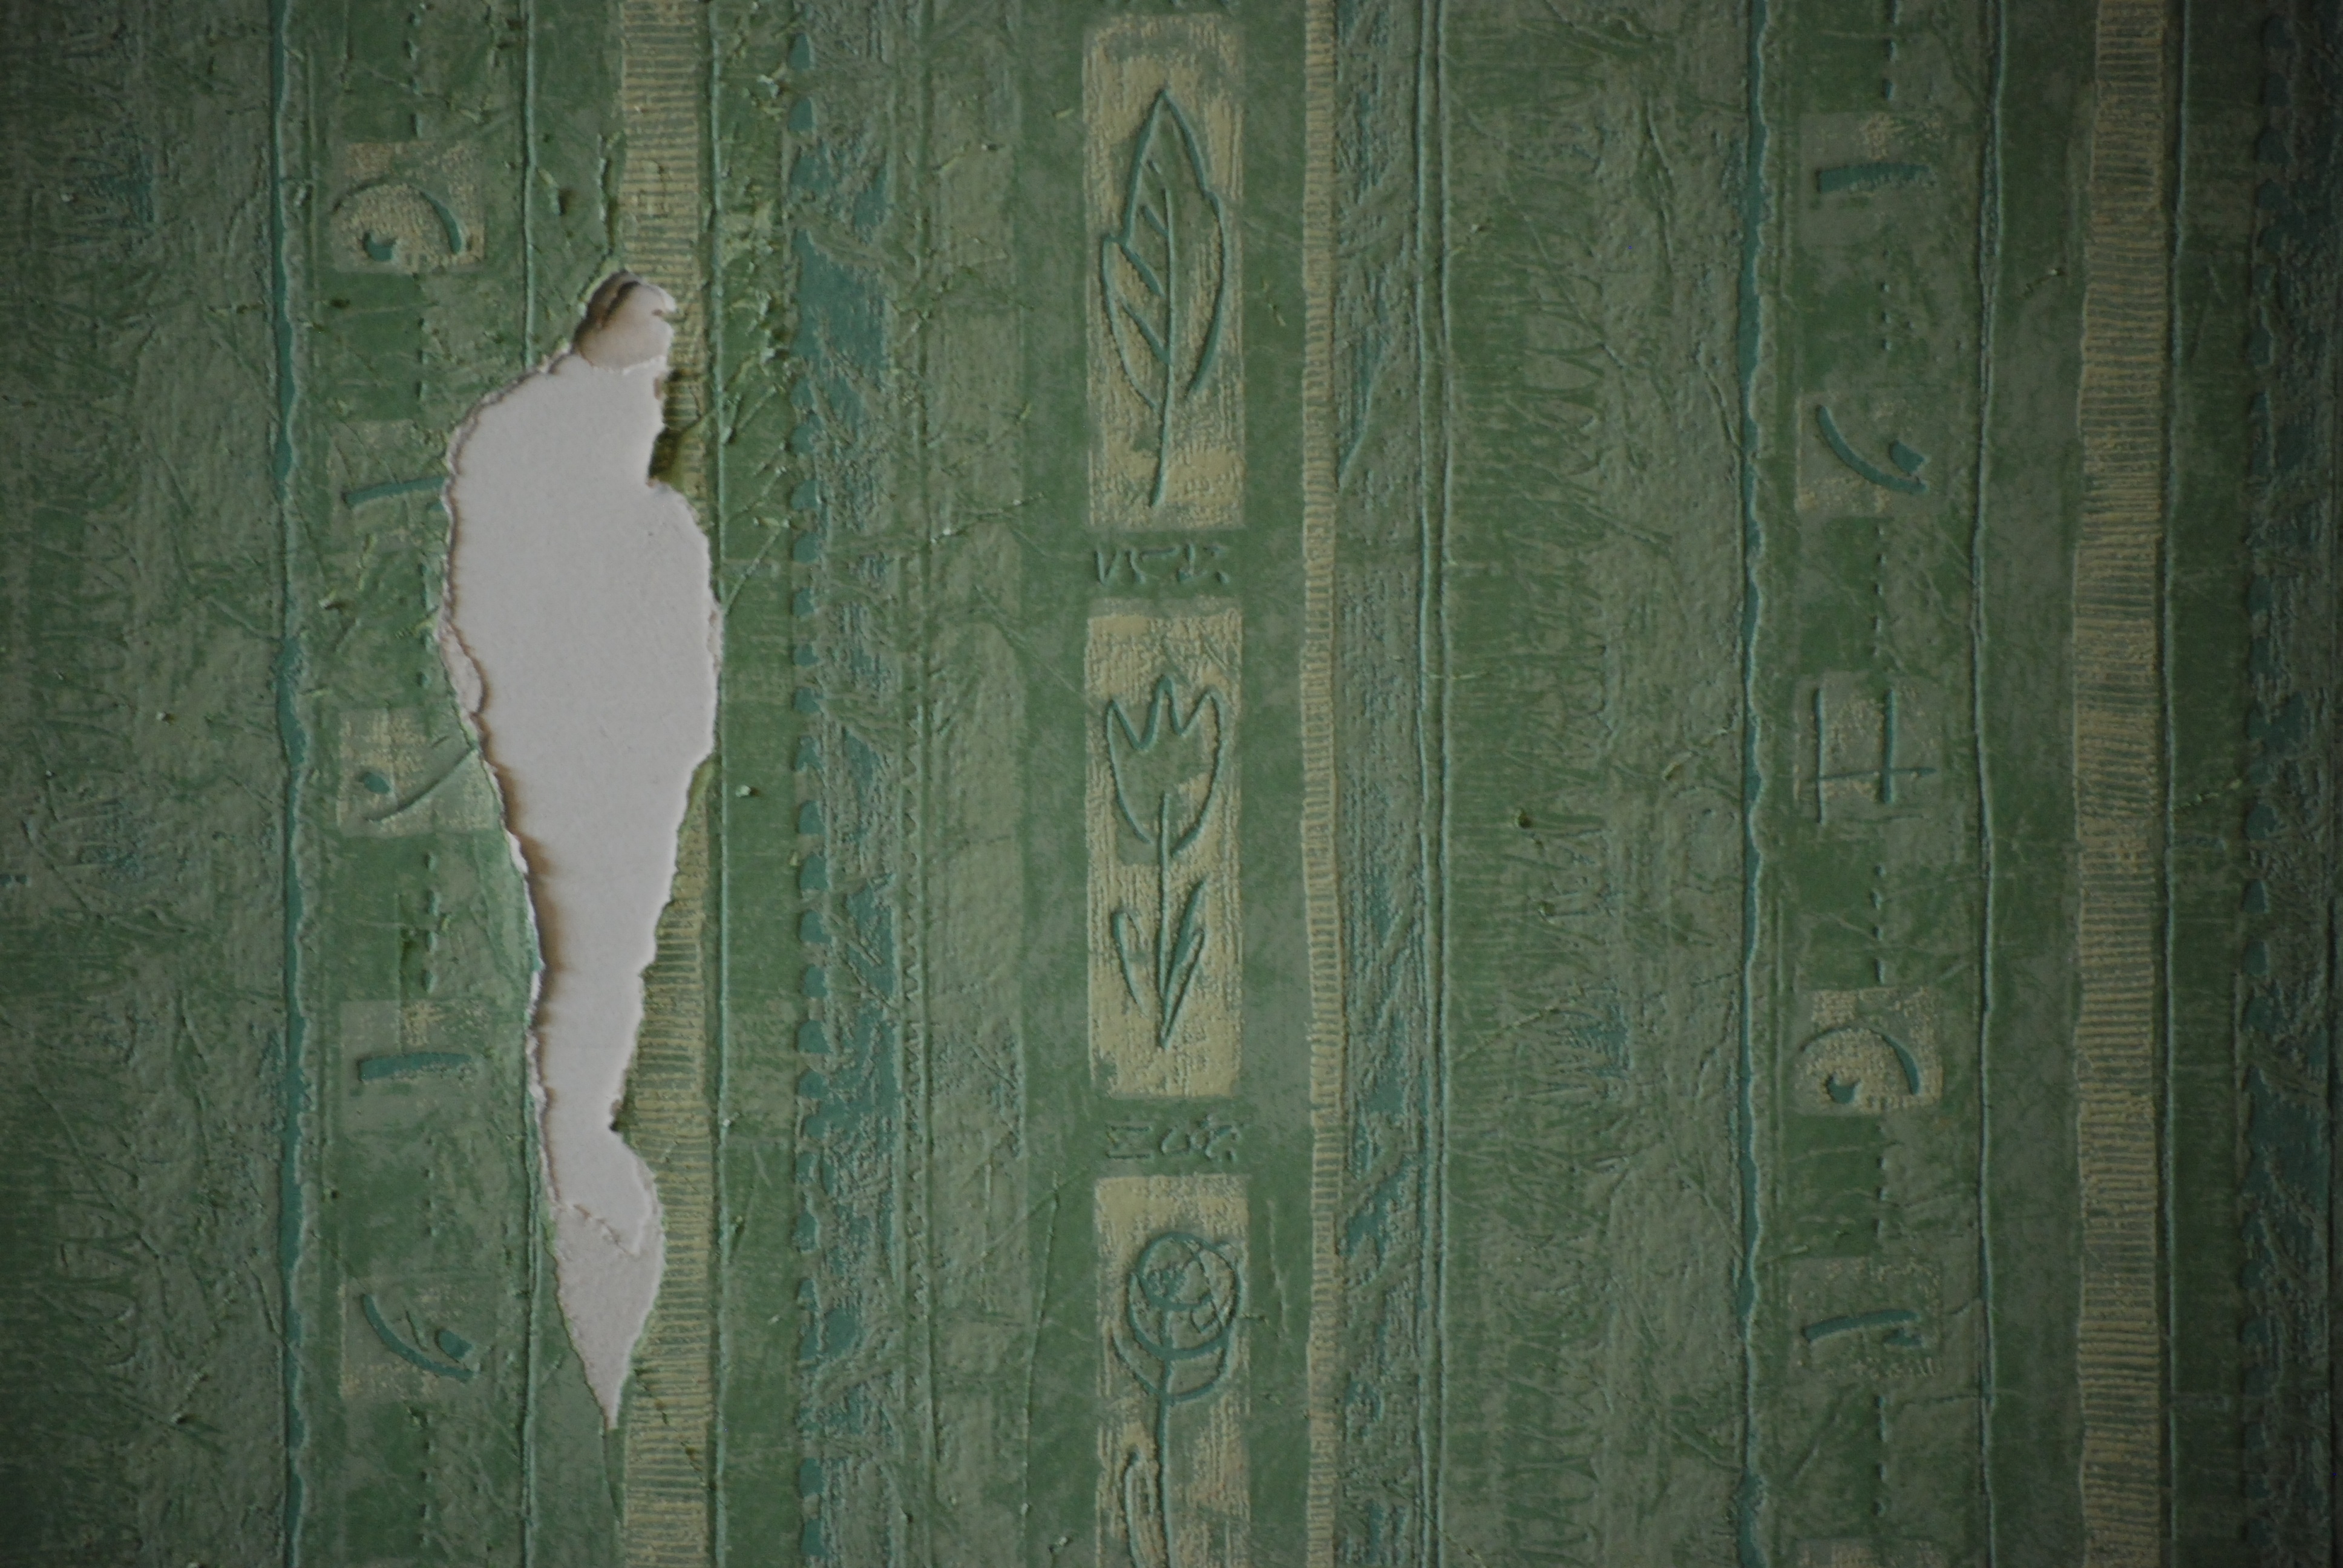
wood, texture, hole, floor, wall, pattern, green, design, wallpaper, flooring, wood flooring, torn wallpaper